Latimer Cabin

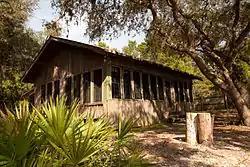

The Latimer Cabin is a historic site in Panama City Beach, Florida. It is located at the northeast shore of Powell Lake. On September 15, 2004, it was added to the U.S. National Register of Historic Places.